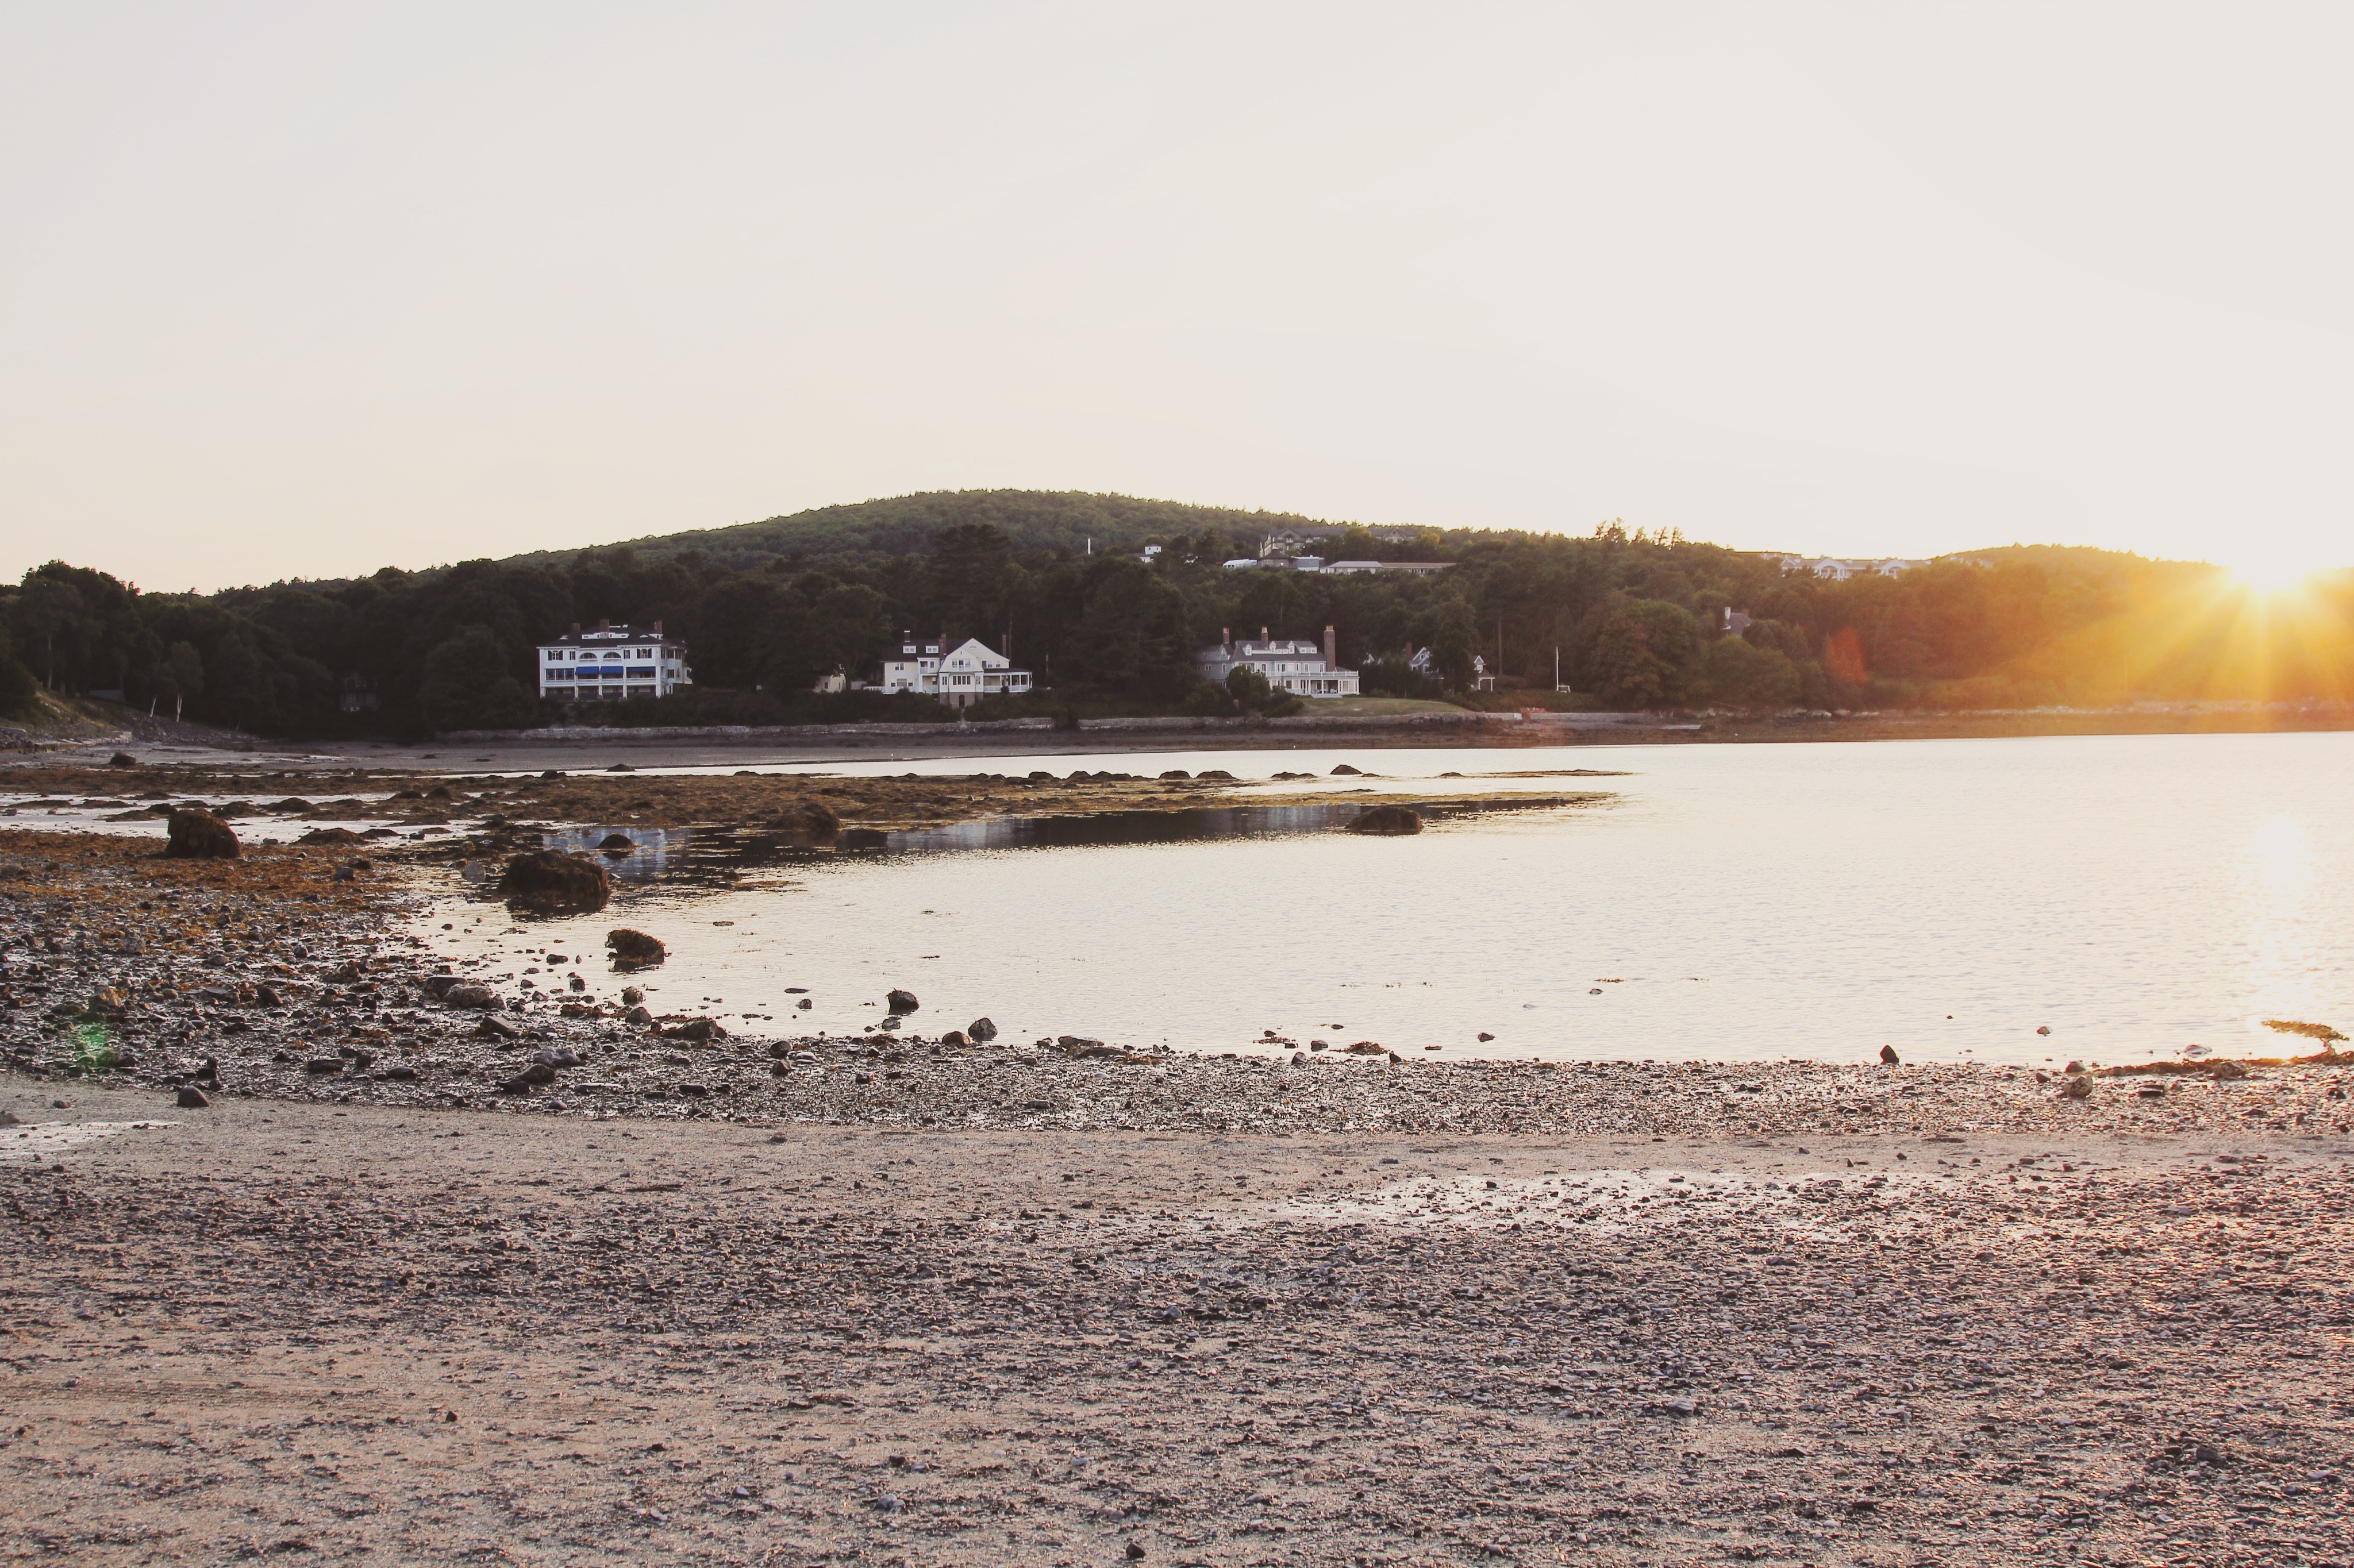
beach, landscape, sea, coast, water, sand, rock, ocean, morning, shore, wave, lake, reflection, bay, reservoir, material, body of water, loch, natural environment